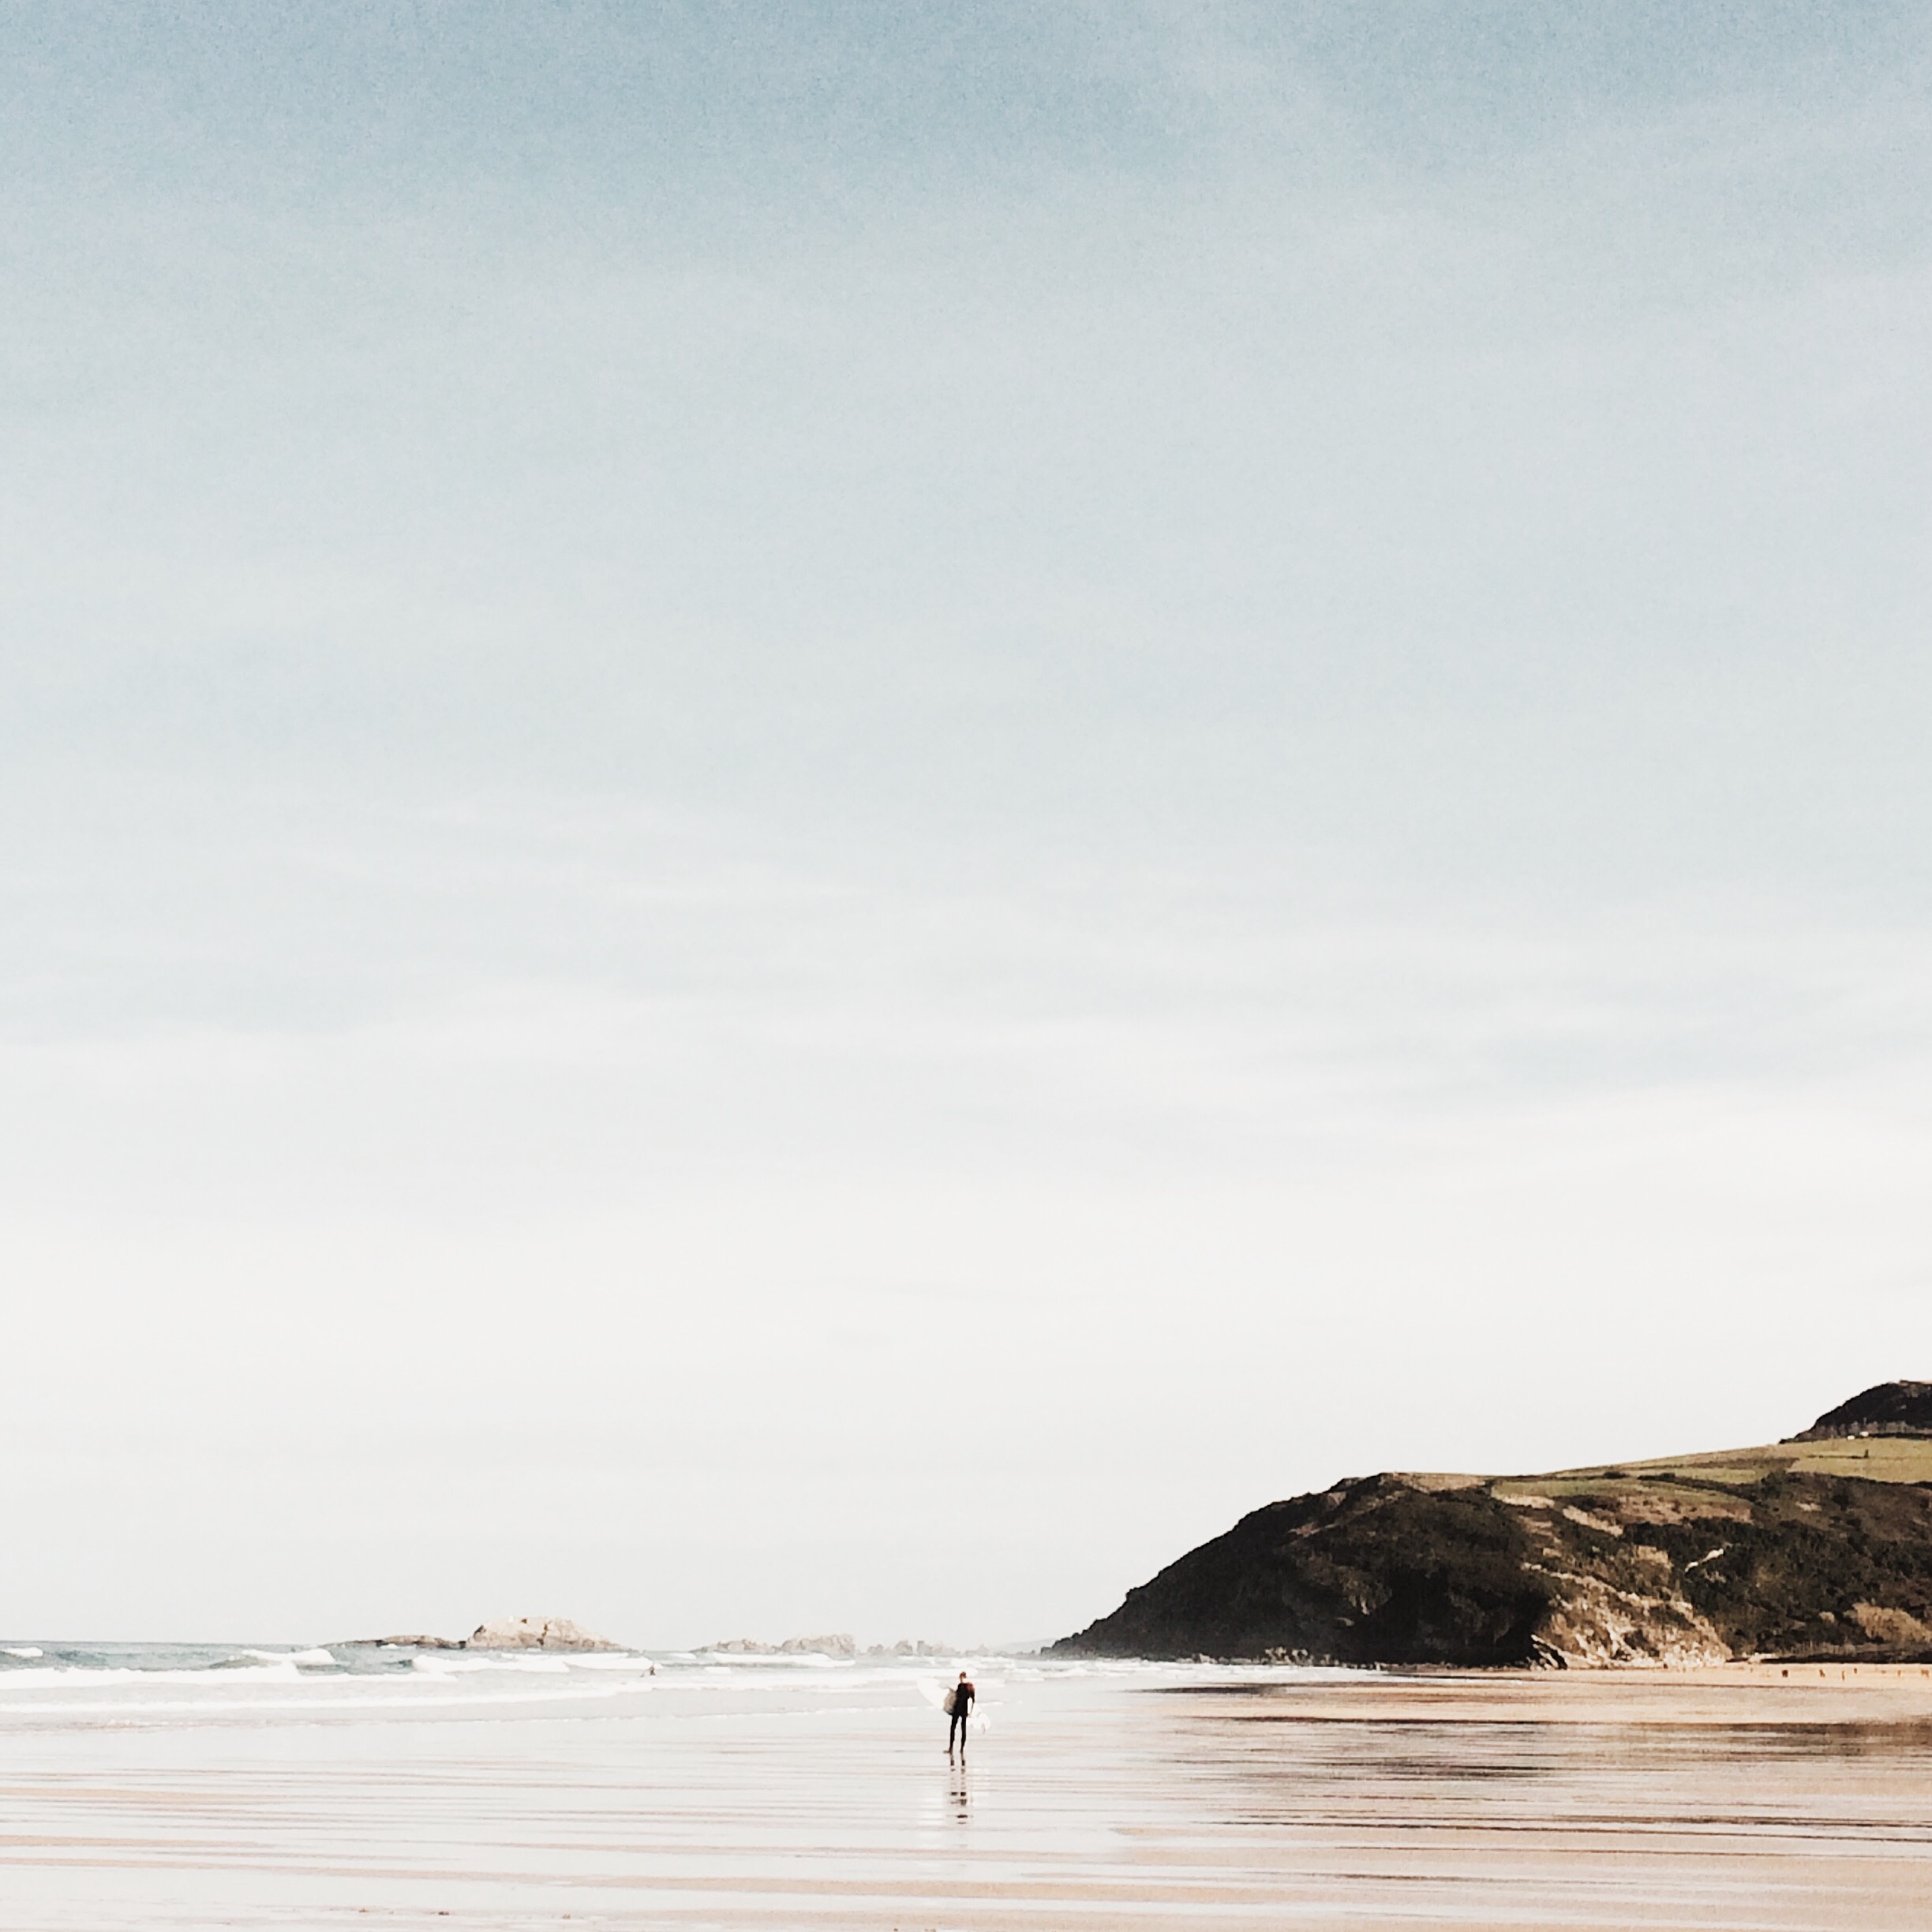
man, beach, sea, coast, sand, rock, ocean, horizon, morning, shore, wave, wind, bay, seashore, body of water, wind wave